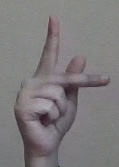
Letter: dha